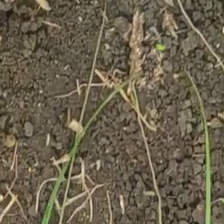
Weed species: Lavhala_(Cyperus_Rotundus)